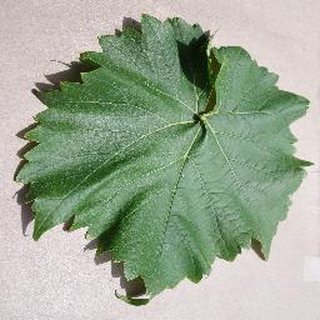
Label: healthy_grape